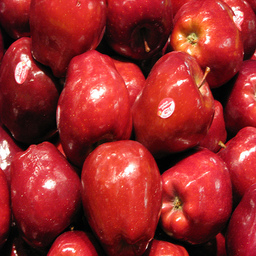
Label: Apple